Pant-y-Saer Burial Chamber

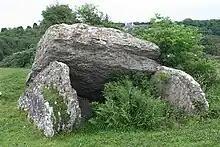
Pant-y-Saer Burial Chamber

Pant-y-Saer is a Neolithic dolmen near the small town of Benllech in Anglesey, Wales. This burial chamber is partially collapsed with the massive capstone resting on the ground at one end. The remains of fifty-six people who were buried here have been found during excavations.